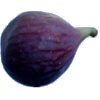
Label: Fig 1